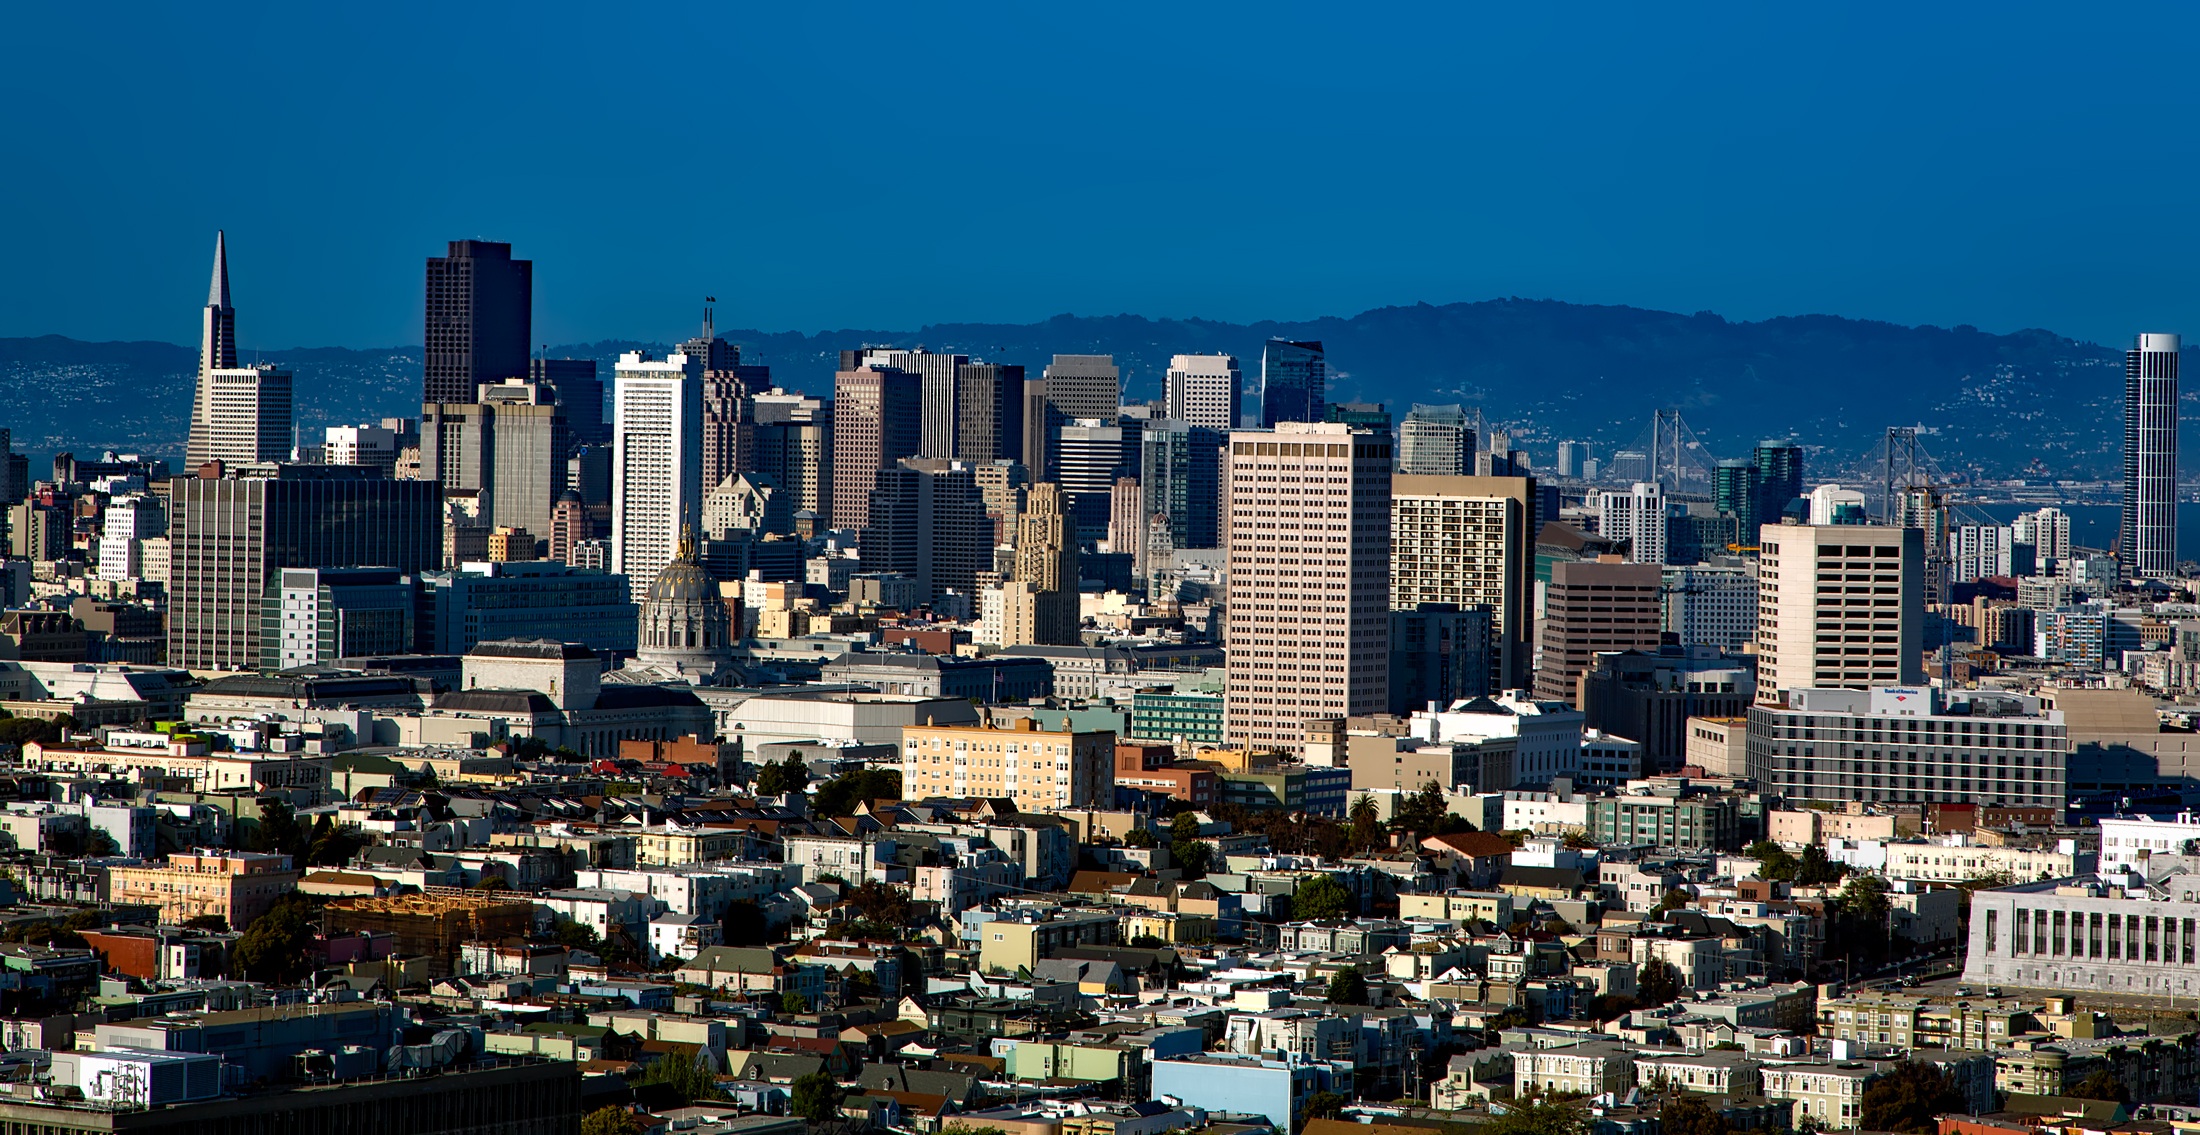
horizon, architecture, sky, skyline, building, city, skyscraper, urban, cityscape, panorama, downtown, travel, san francisco, landmark, tourism, california, tower block, hdr, skyscrapers, attractions, metropolis, neighbourhood, aerial photography, urban area, residential area, geographical feature, human settlement, metropolitan area